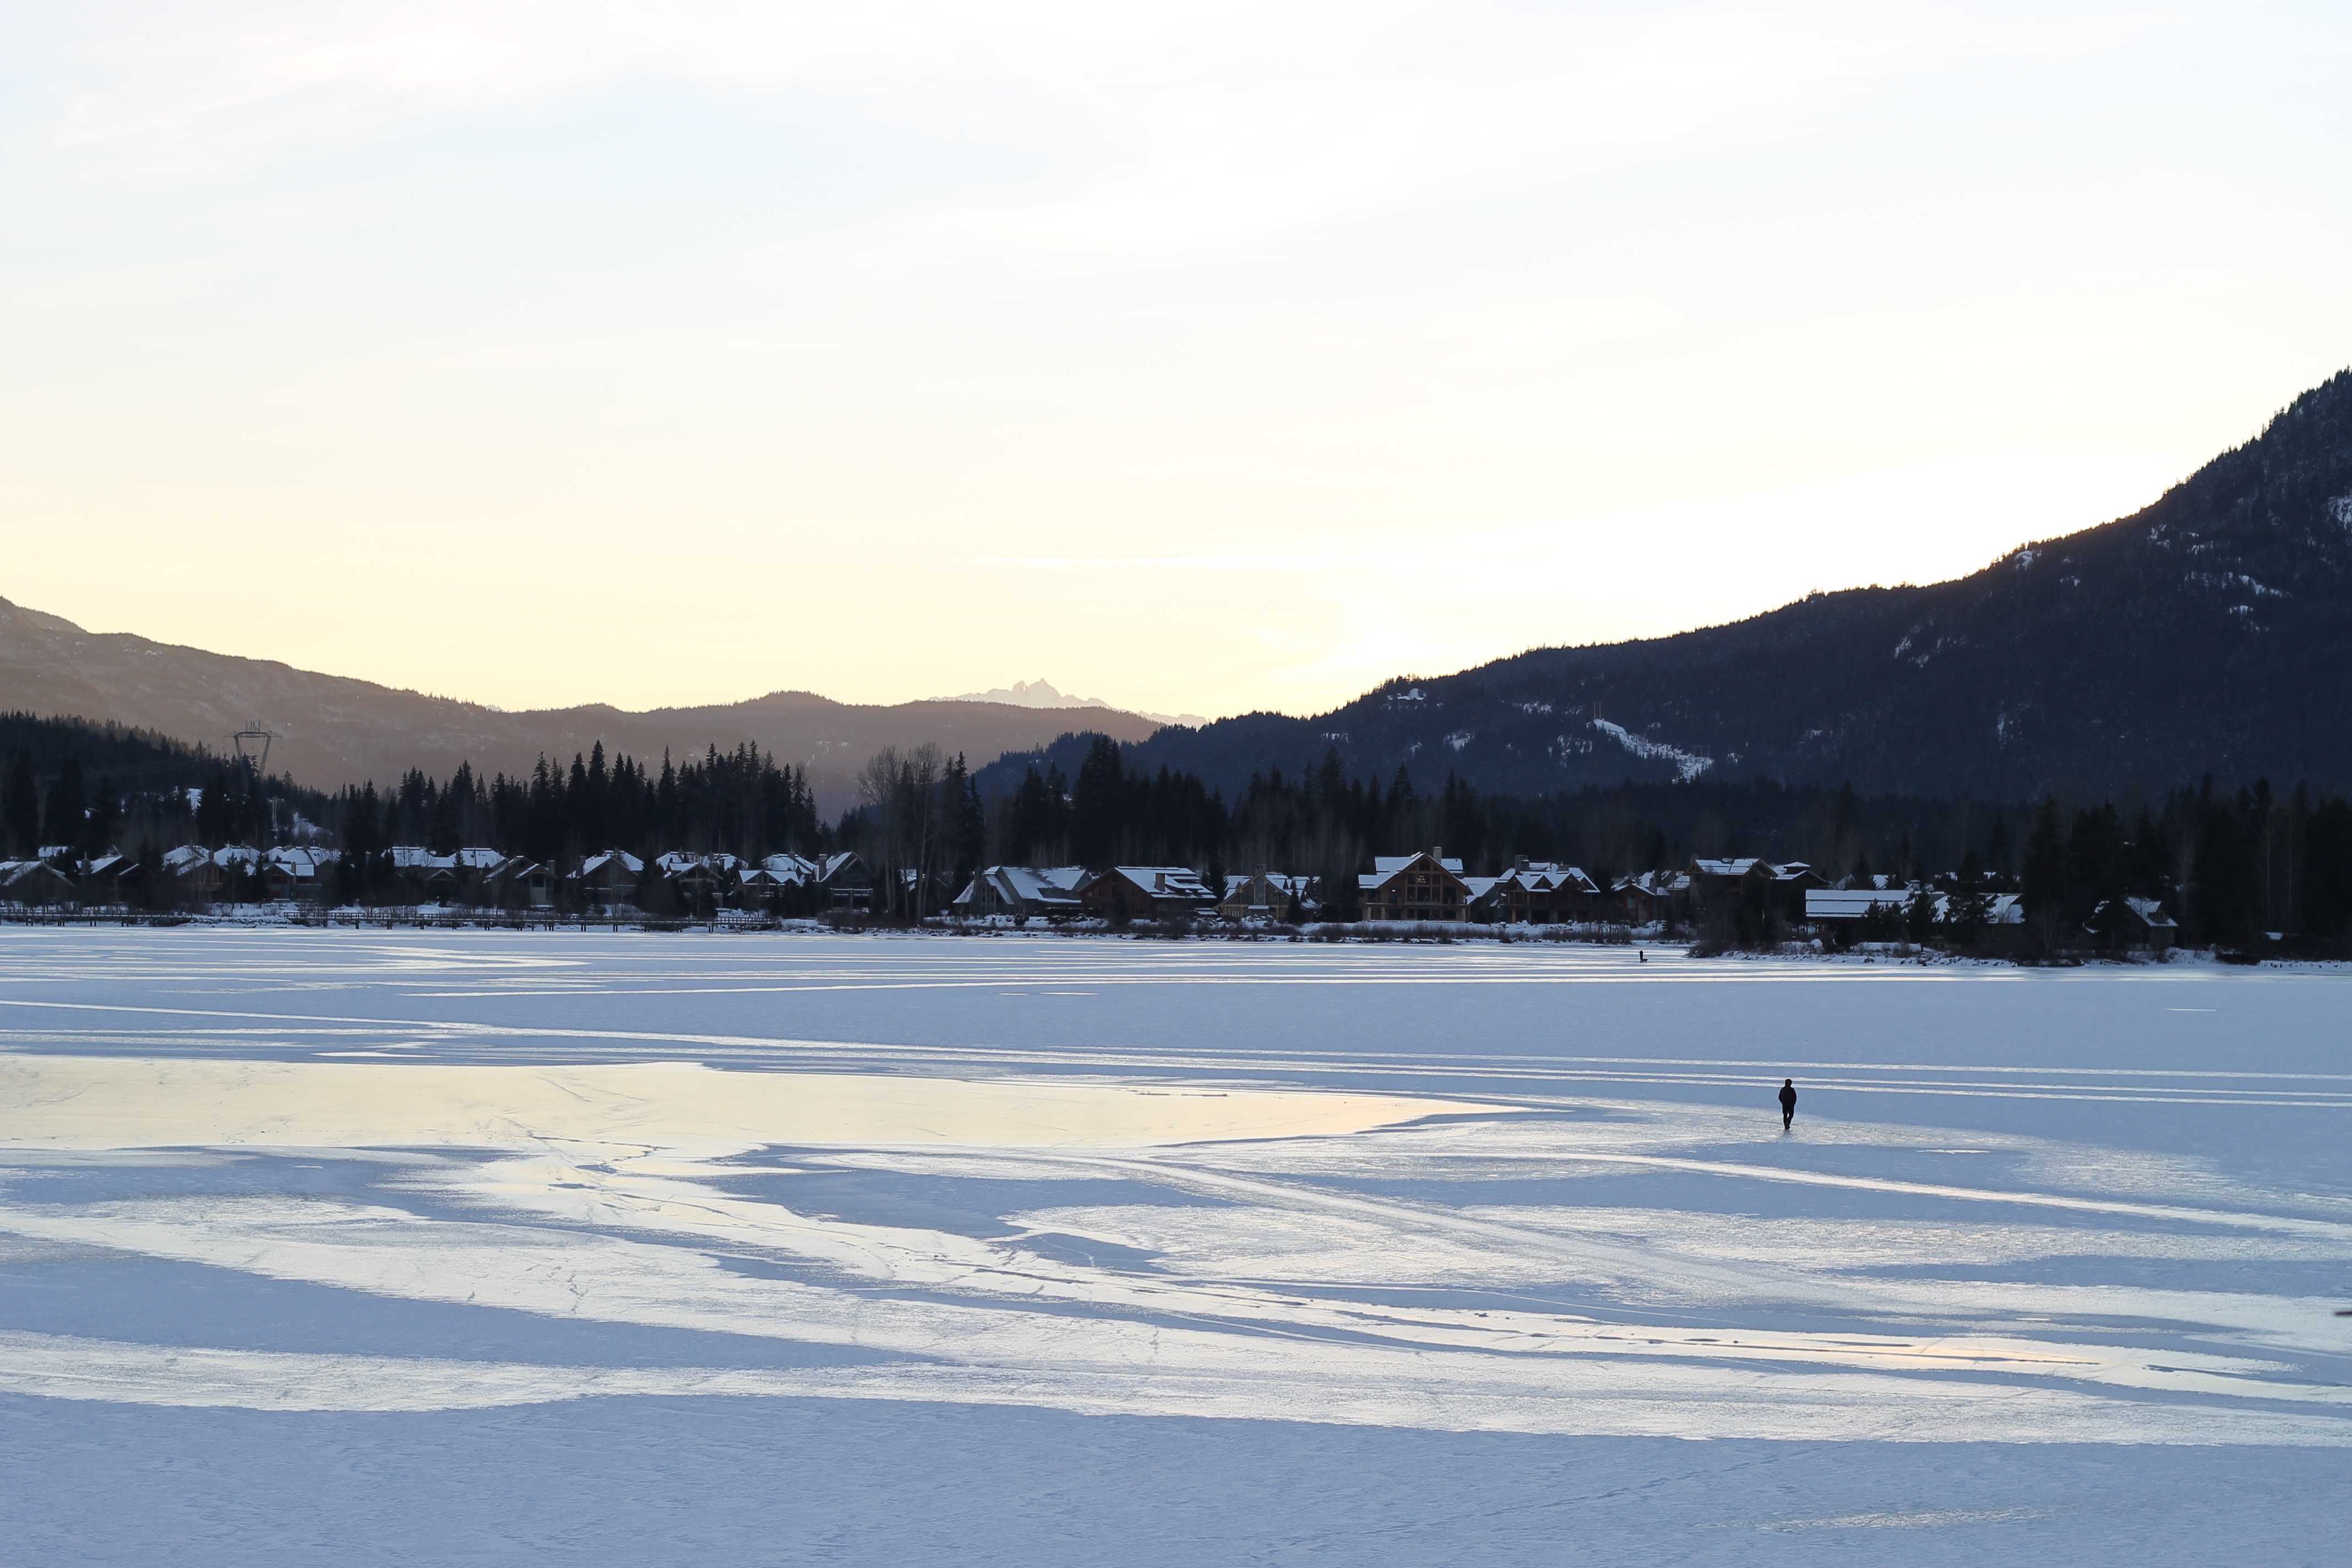
mountain, snow, winter, lake, mountain range, ice, weather, arctic, season, piste, freezing, mountainous landforms